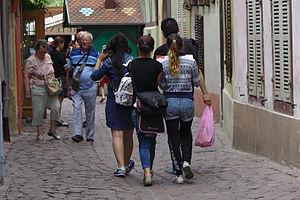
Deux adolescentes pickpockets s'apprêtant à détrousser un couple de touristes japonais rue de la poissonnerie à Colmar le 13 juillet 2015. Elles marchent dans leur foulée. La plus grande est en train d'ouvrir la fermeture éclair du sac à dos de la jeune femme. La plus jeune se prépare à leur demander un renseignement sur la carte. N.B. La touriste sera prévenue avant que le vol n'aboutisse.
Le vol à la tire ou vol par pickpockets est une forme de vol qui consiste à subtiliser des objets que la victime porte sur elle, notamment dans ses poches, sans éveiller l'attention de cette victime. La pratique du vol à la tire exige une certaine dextérité. Pour se faciliter la tâche, le voleur peut profiter de la confusion qui naît dans les foules et les lieux publics ou attirer l'attention de la victime sur autre chose grâce à une diversion, par exemple, une bousculade, qui peut être provoquée par un complice.